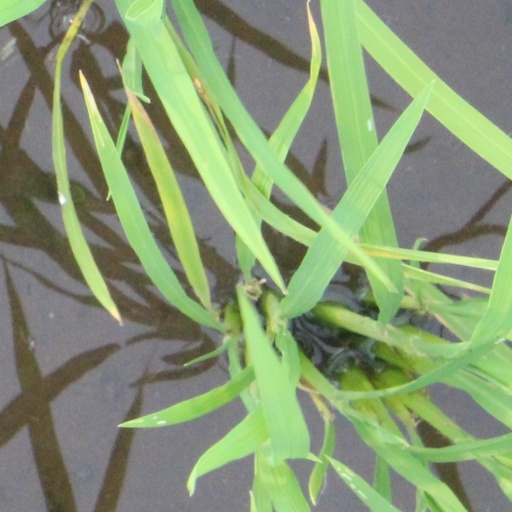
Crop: rice